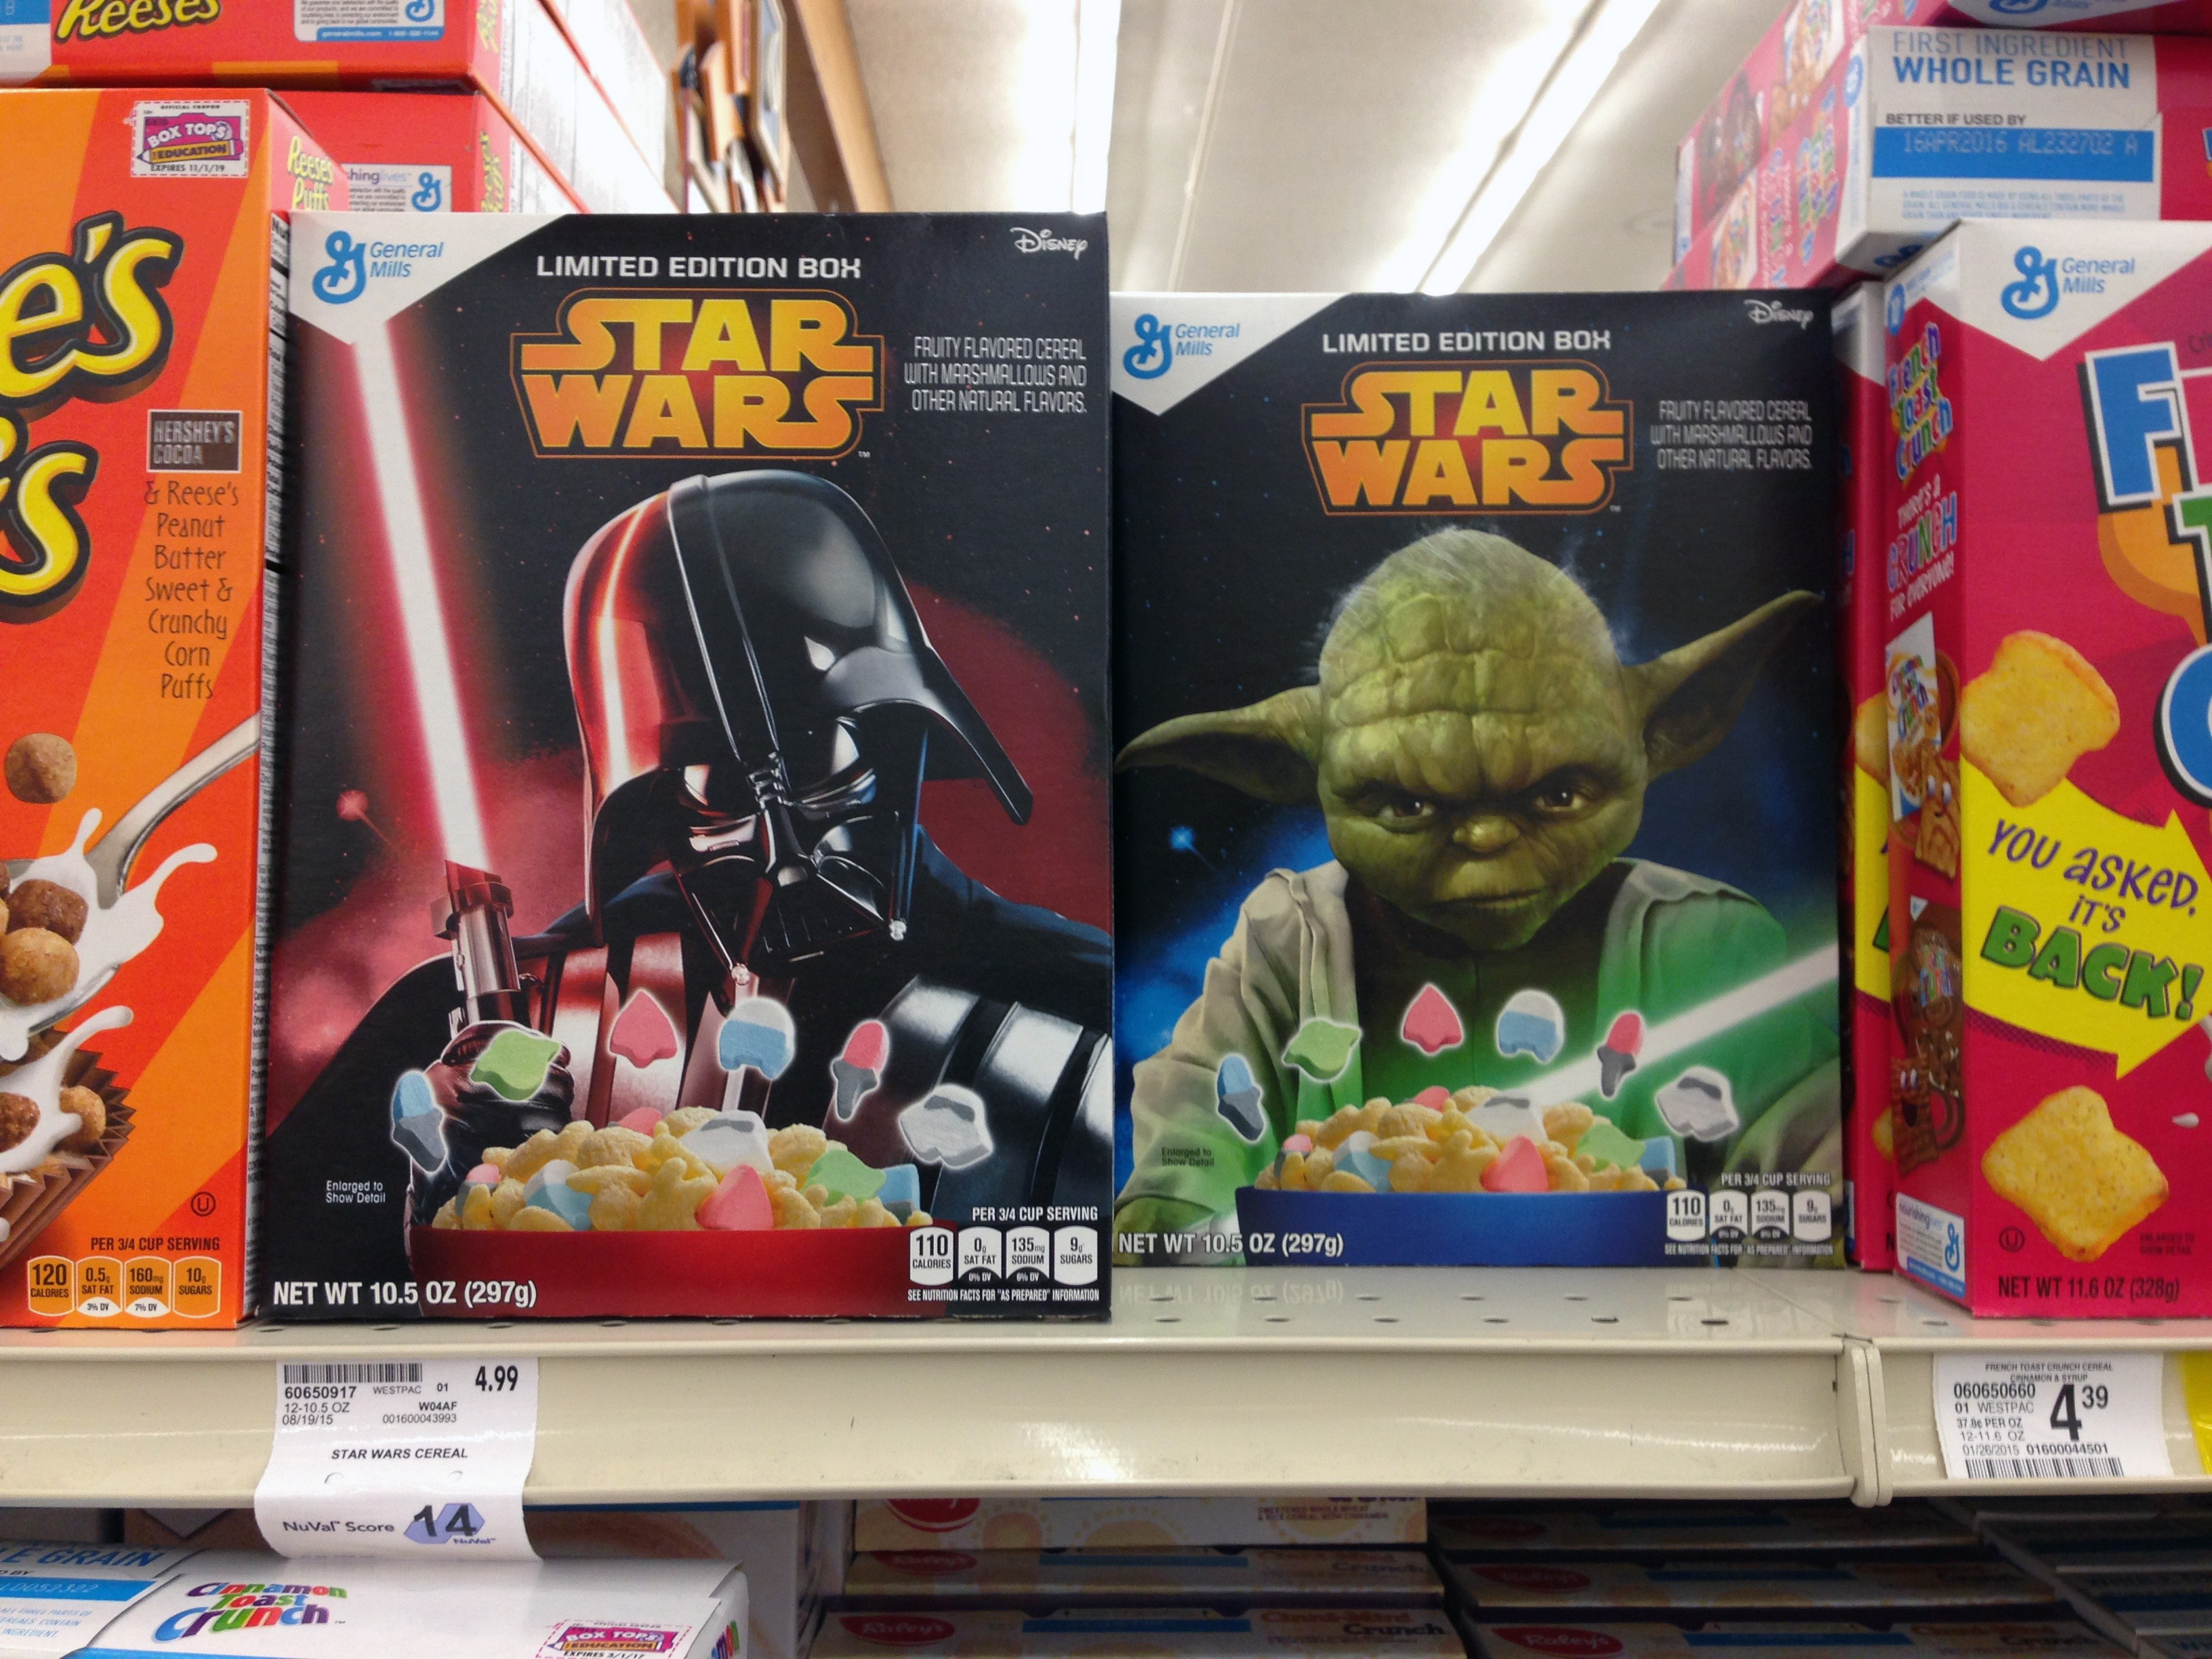
advertising, toy, cereal, disney, sugar, starwars, supermarket, action figure, comics, screenshot, franchise, generalmills, highfructosecornsyrup, commericalism, starwarscereal, comic book